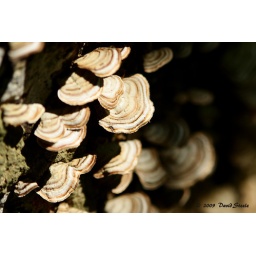
Tree fungi growing on a tree beside the Flint river at Hays Nature Preserve.